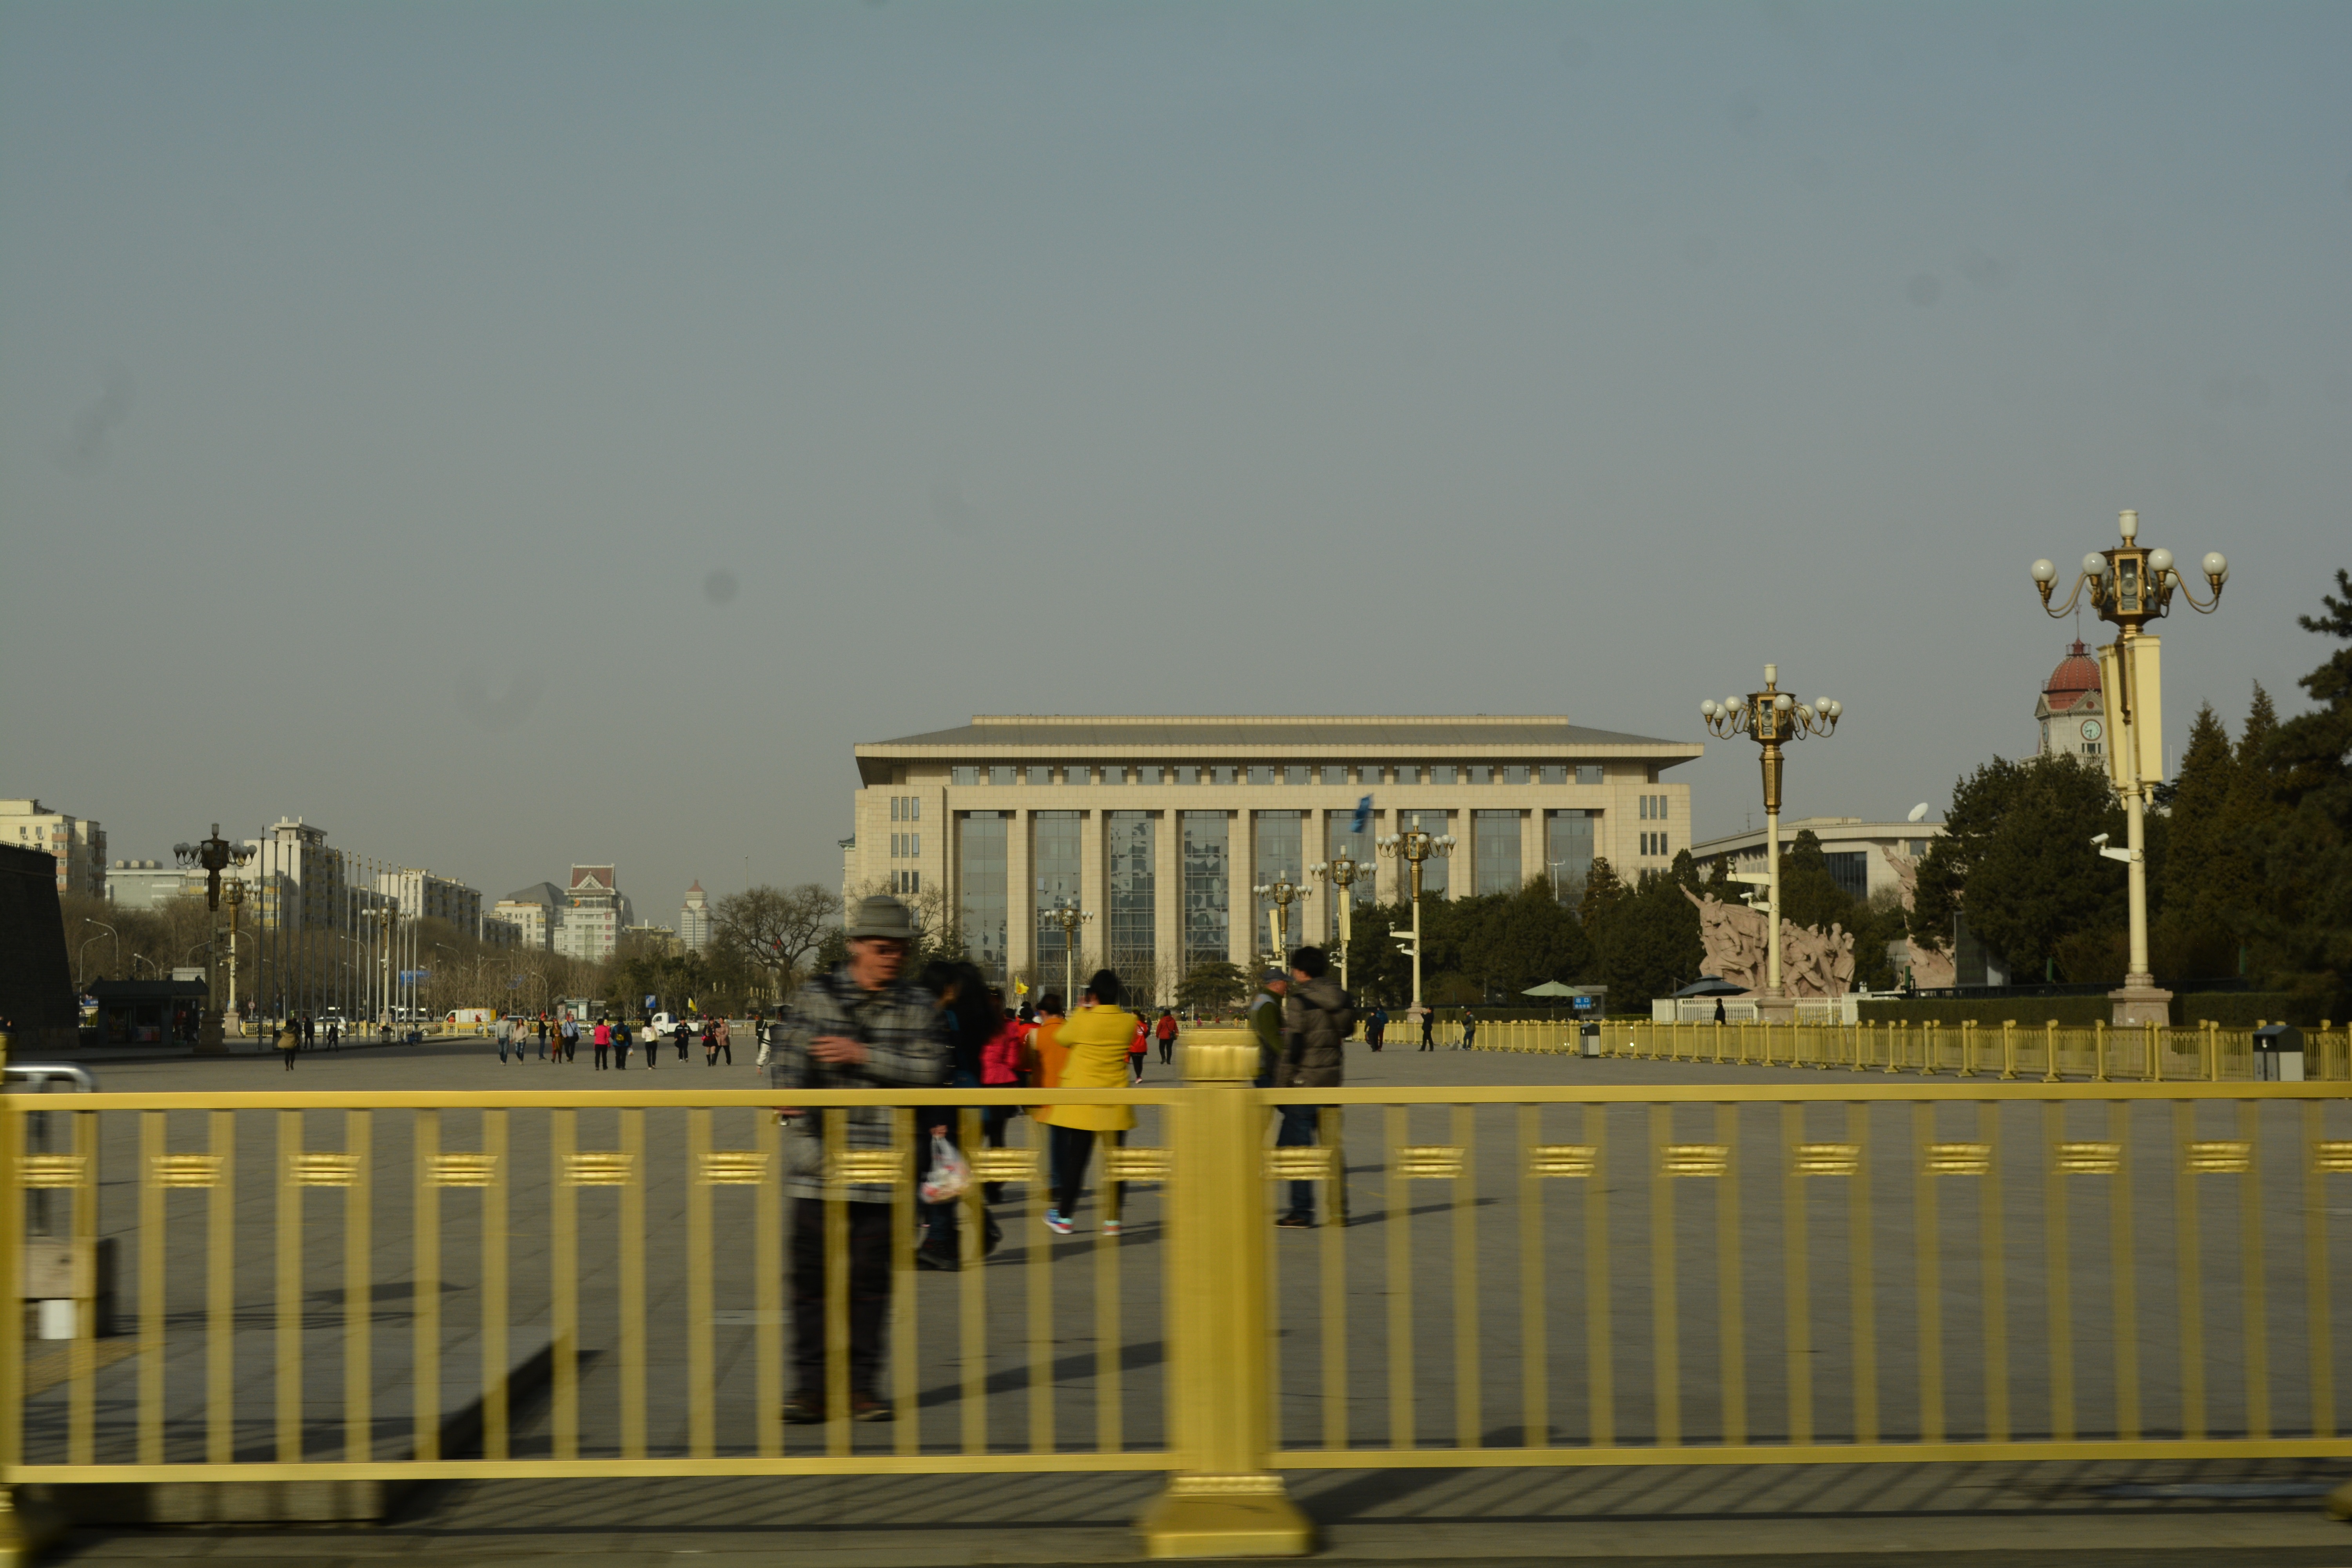
boardwalk, city, walkway, cityscape, downtown, urban area